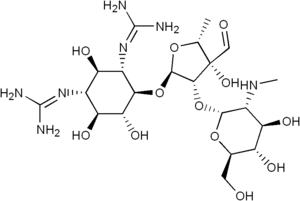
Streptomycin
Streptomycin
Streptomycin er et antibiotikum af typen aminoglykosid. Det produceres af bakterien Streptomyces griseus.